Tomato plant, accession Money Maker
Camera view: horizontal (90 deg, fisheye); turntable rotation: 0 degrees
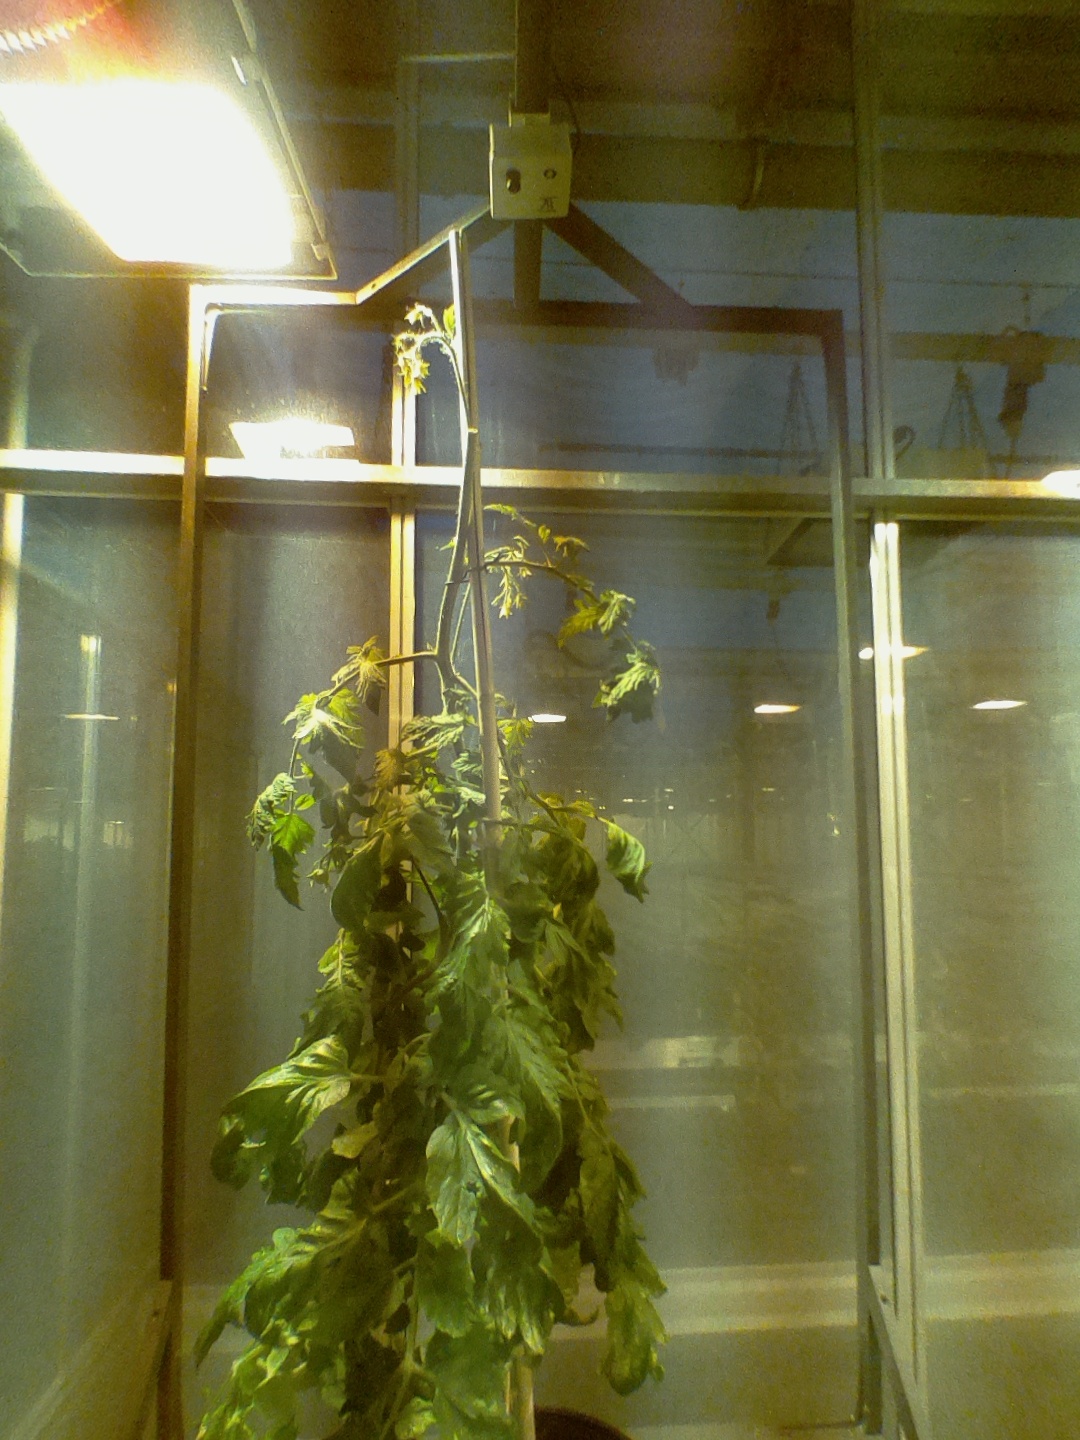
BBCH growth stage 73: 30%-40% of final fruit size